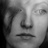
Emotion: sad